Answer in natural language. Considering the relative positions, where is black colour chair with respect to brown square dresser? Choose between the following options: below or above
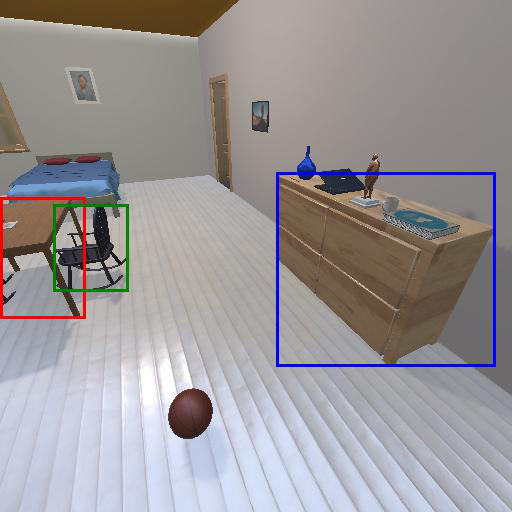
<answer>above</answer>